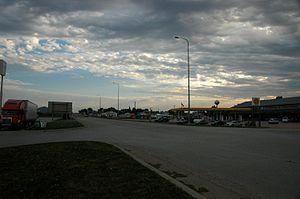
La ville de Murdo est le siège du comté de Jones, situé dans le Dakota du Sud, aux États-Unis. Sa population était de 488 habitants au recensement de 2010. La municipalité s'étend sur une superficie de 0,63 milles carrés.